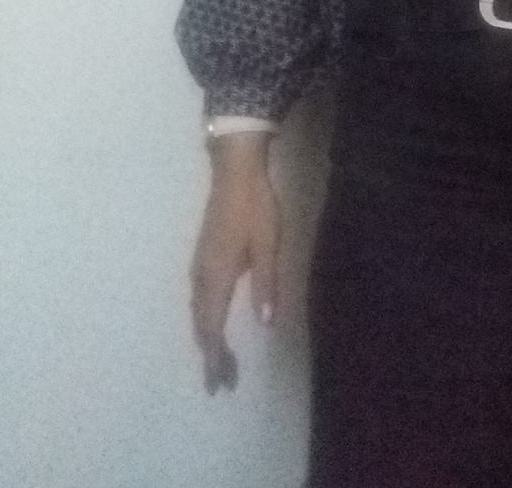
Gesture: no_gesture